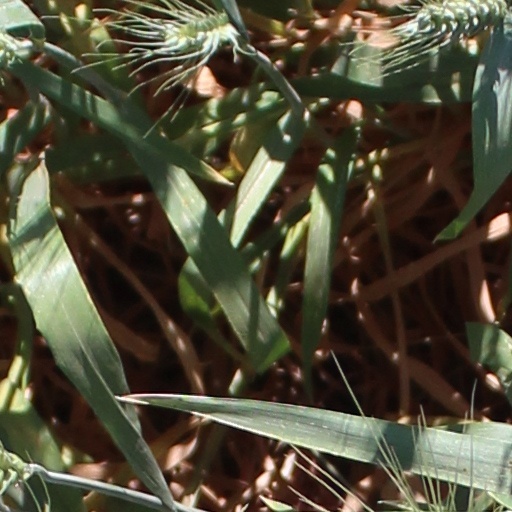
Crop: wheat